Hatzegopteryx

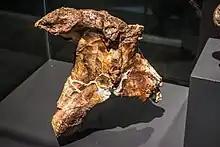
Cast of an assigned neck vertebra, Cleveland Natural History Museum

A large neck vertebra attributed to "Hatzegopteryx" is short and unusually robust. The preserved portion measures long, with the entire vertebra likely measuring long in life. Pterosaurs had nine neck vertebrae. Regression indicates that the third to seventh cervical vertebrae would have collectively measured in length, with the longest vertebra - the fifth - only measuring approximately long. Meanwhile, the same vertebrae in the similarly giant "Arambourgiania" measured . This indicates that the neck of "Hatzegopteryx" is about 50–60% the length of what would be expected for a giant azhdarchid of its size.